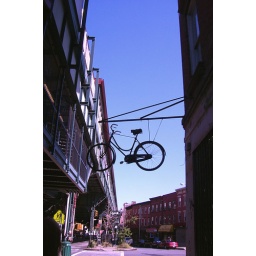
Suspended bike sign found in Williamsburg, Brooklyn